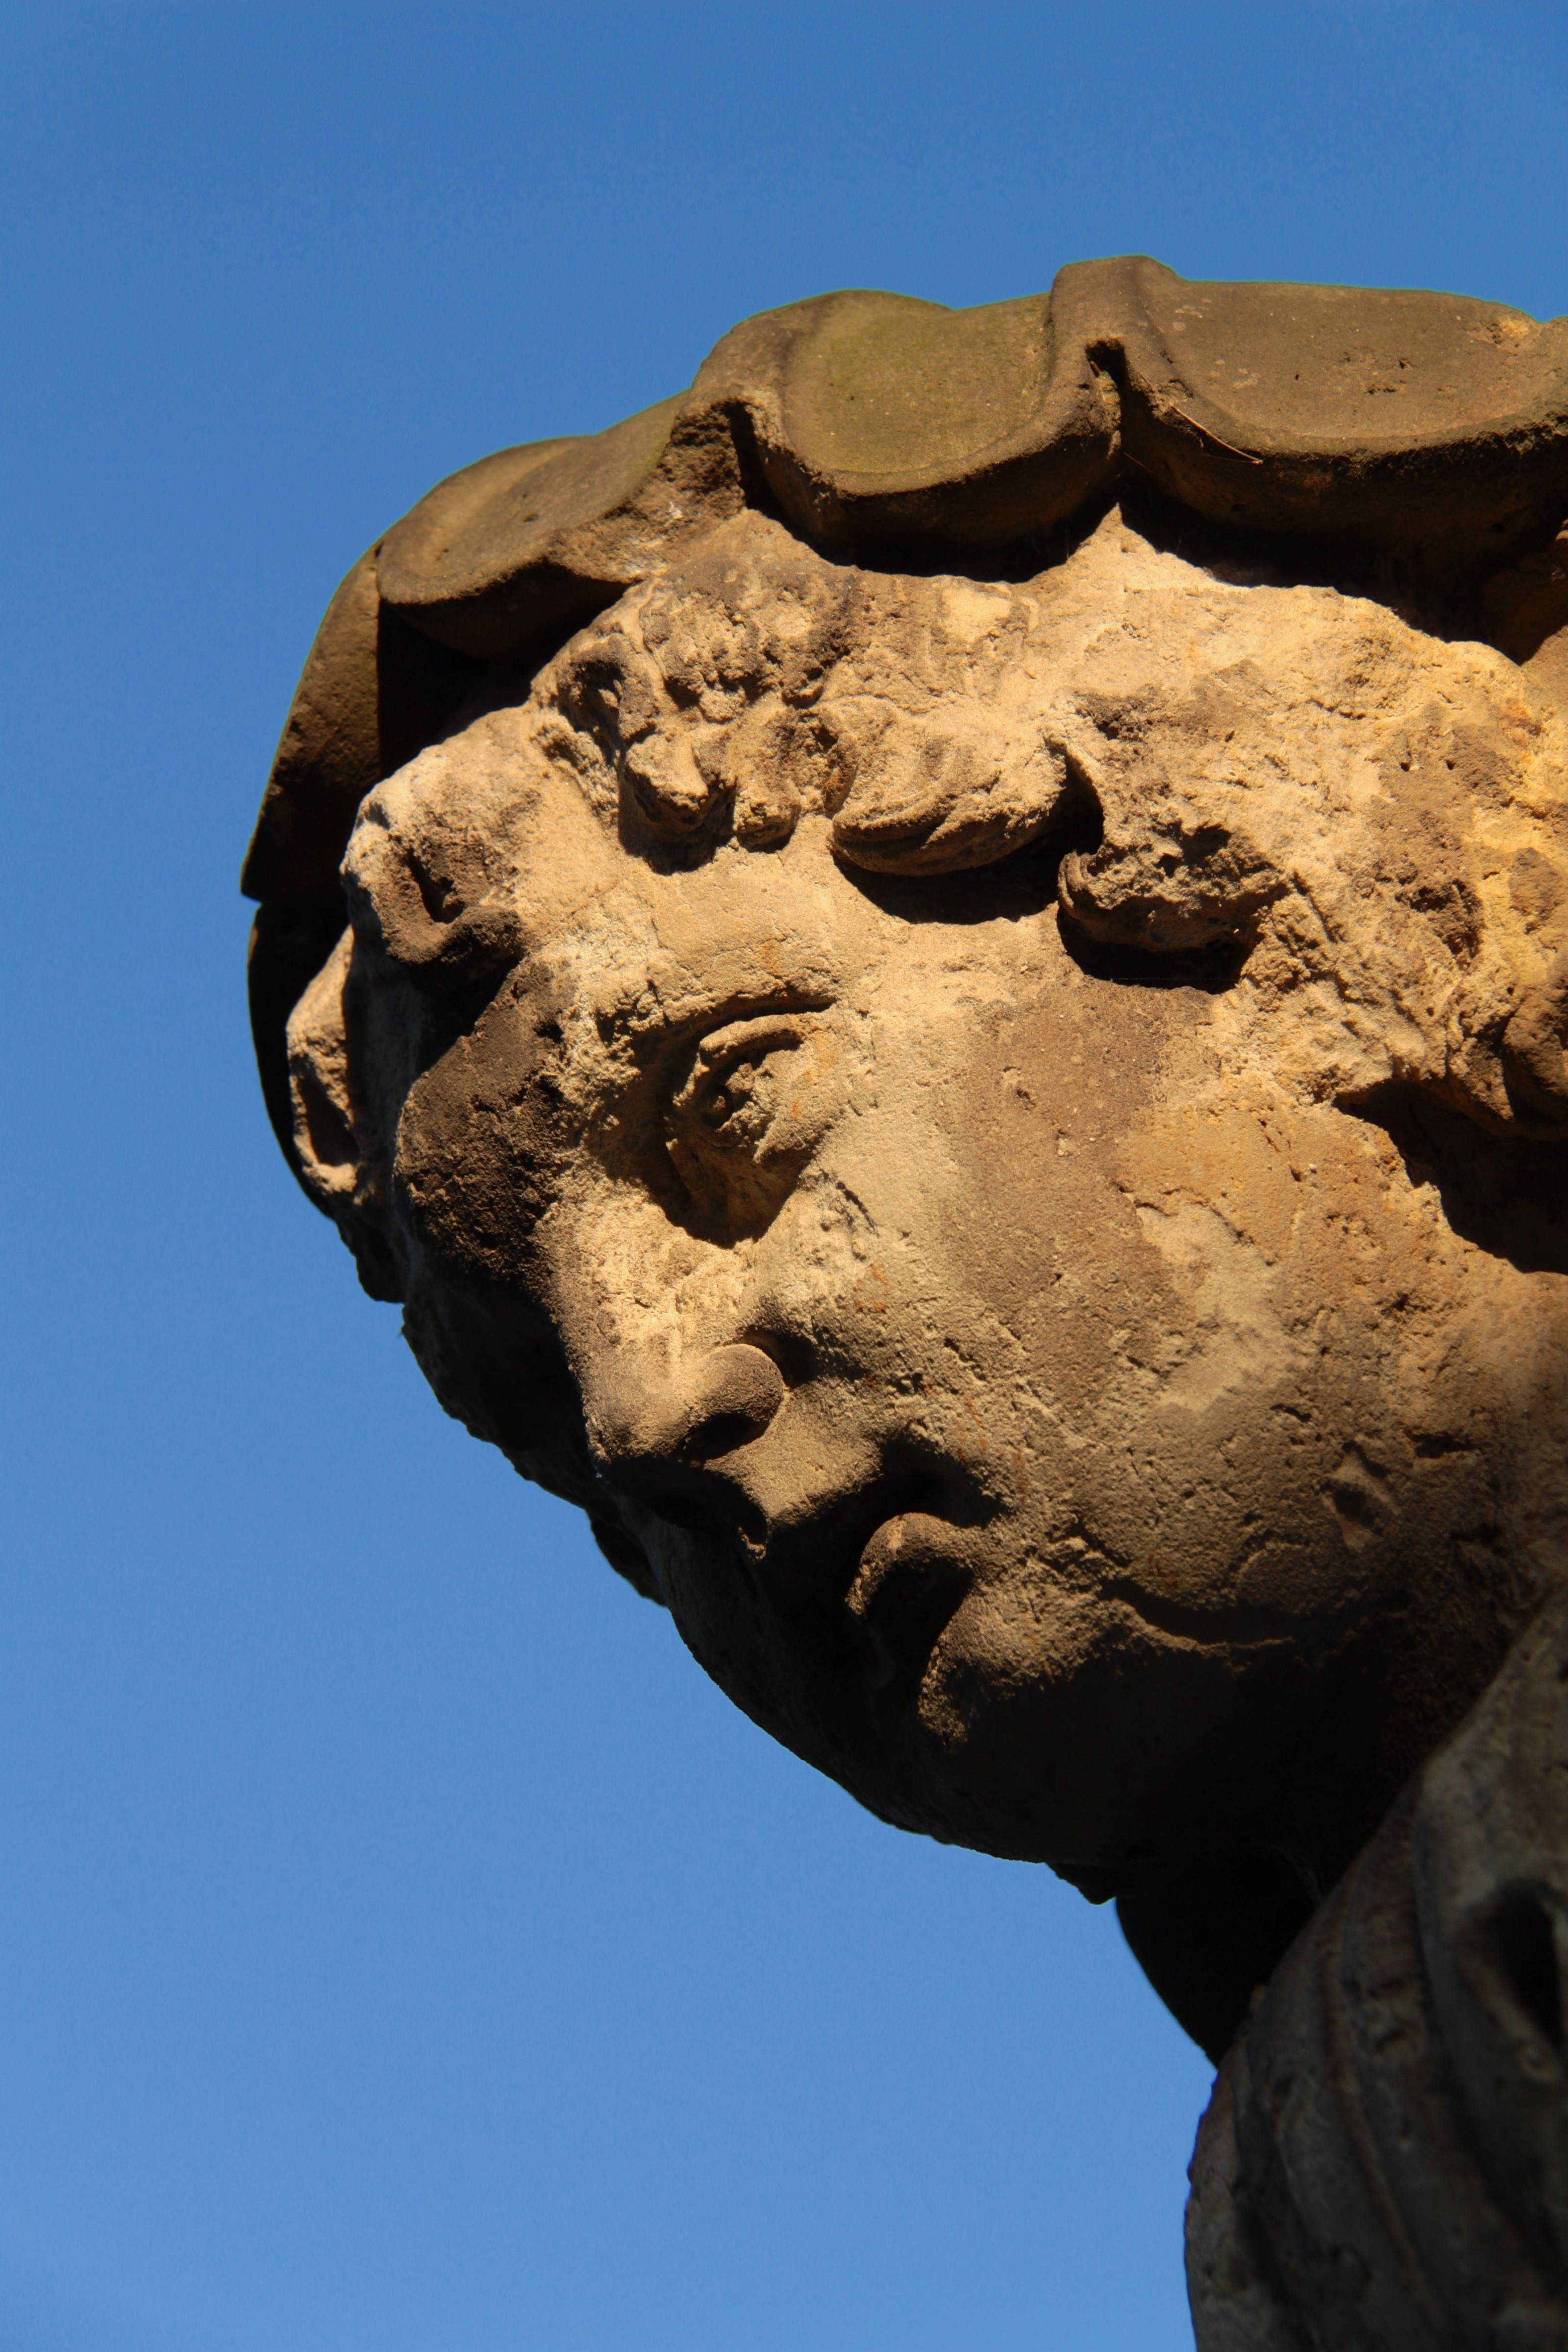
man, sand, rock, sky, monument, statue, macro, cemetery, close up, face, sculpture, outside, art, temple, carving, ancient history